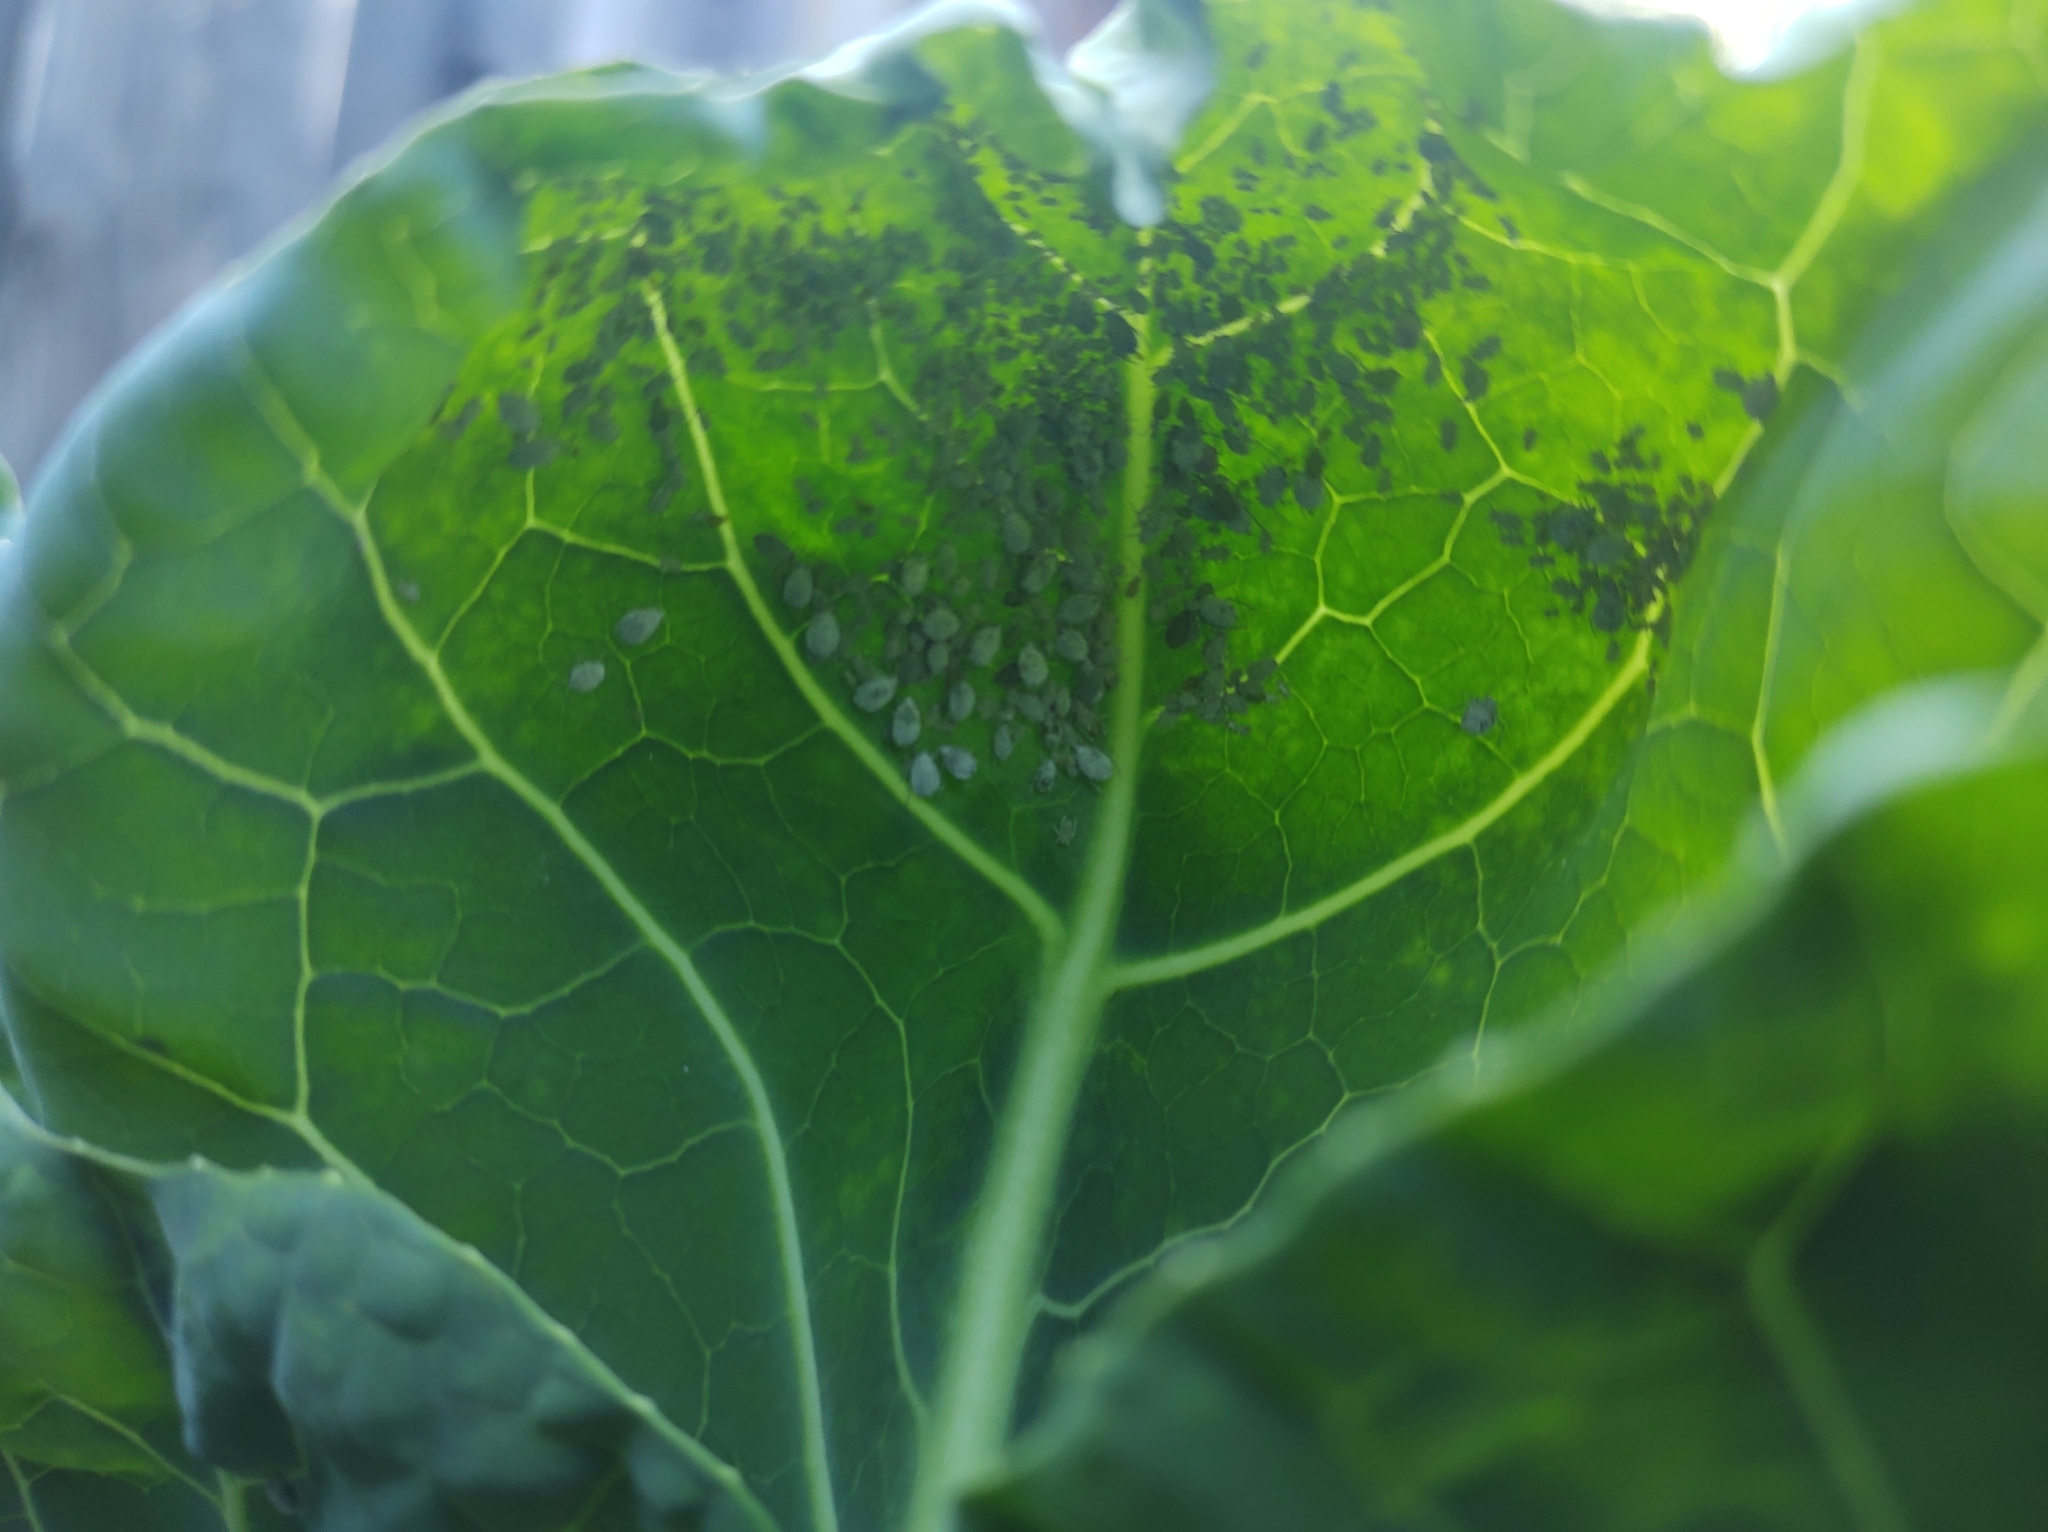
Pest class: cabbage_aphid